Paper

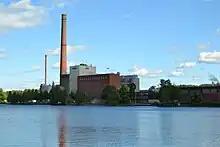
Paper mill in Mänttä-Vilppula, Finland

The pulp is fed to a paper machine, where it is formed as a paper web and the water is removed from it by pressing and drying.